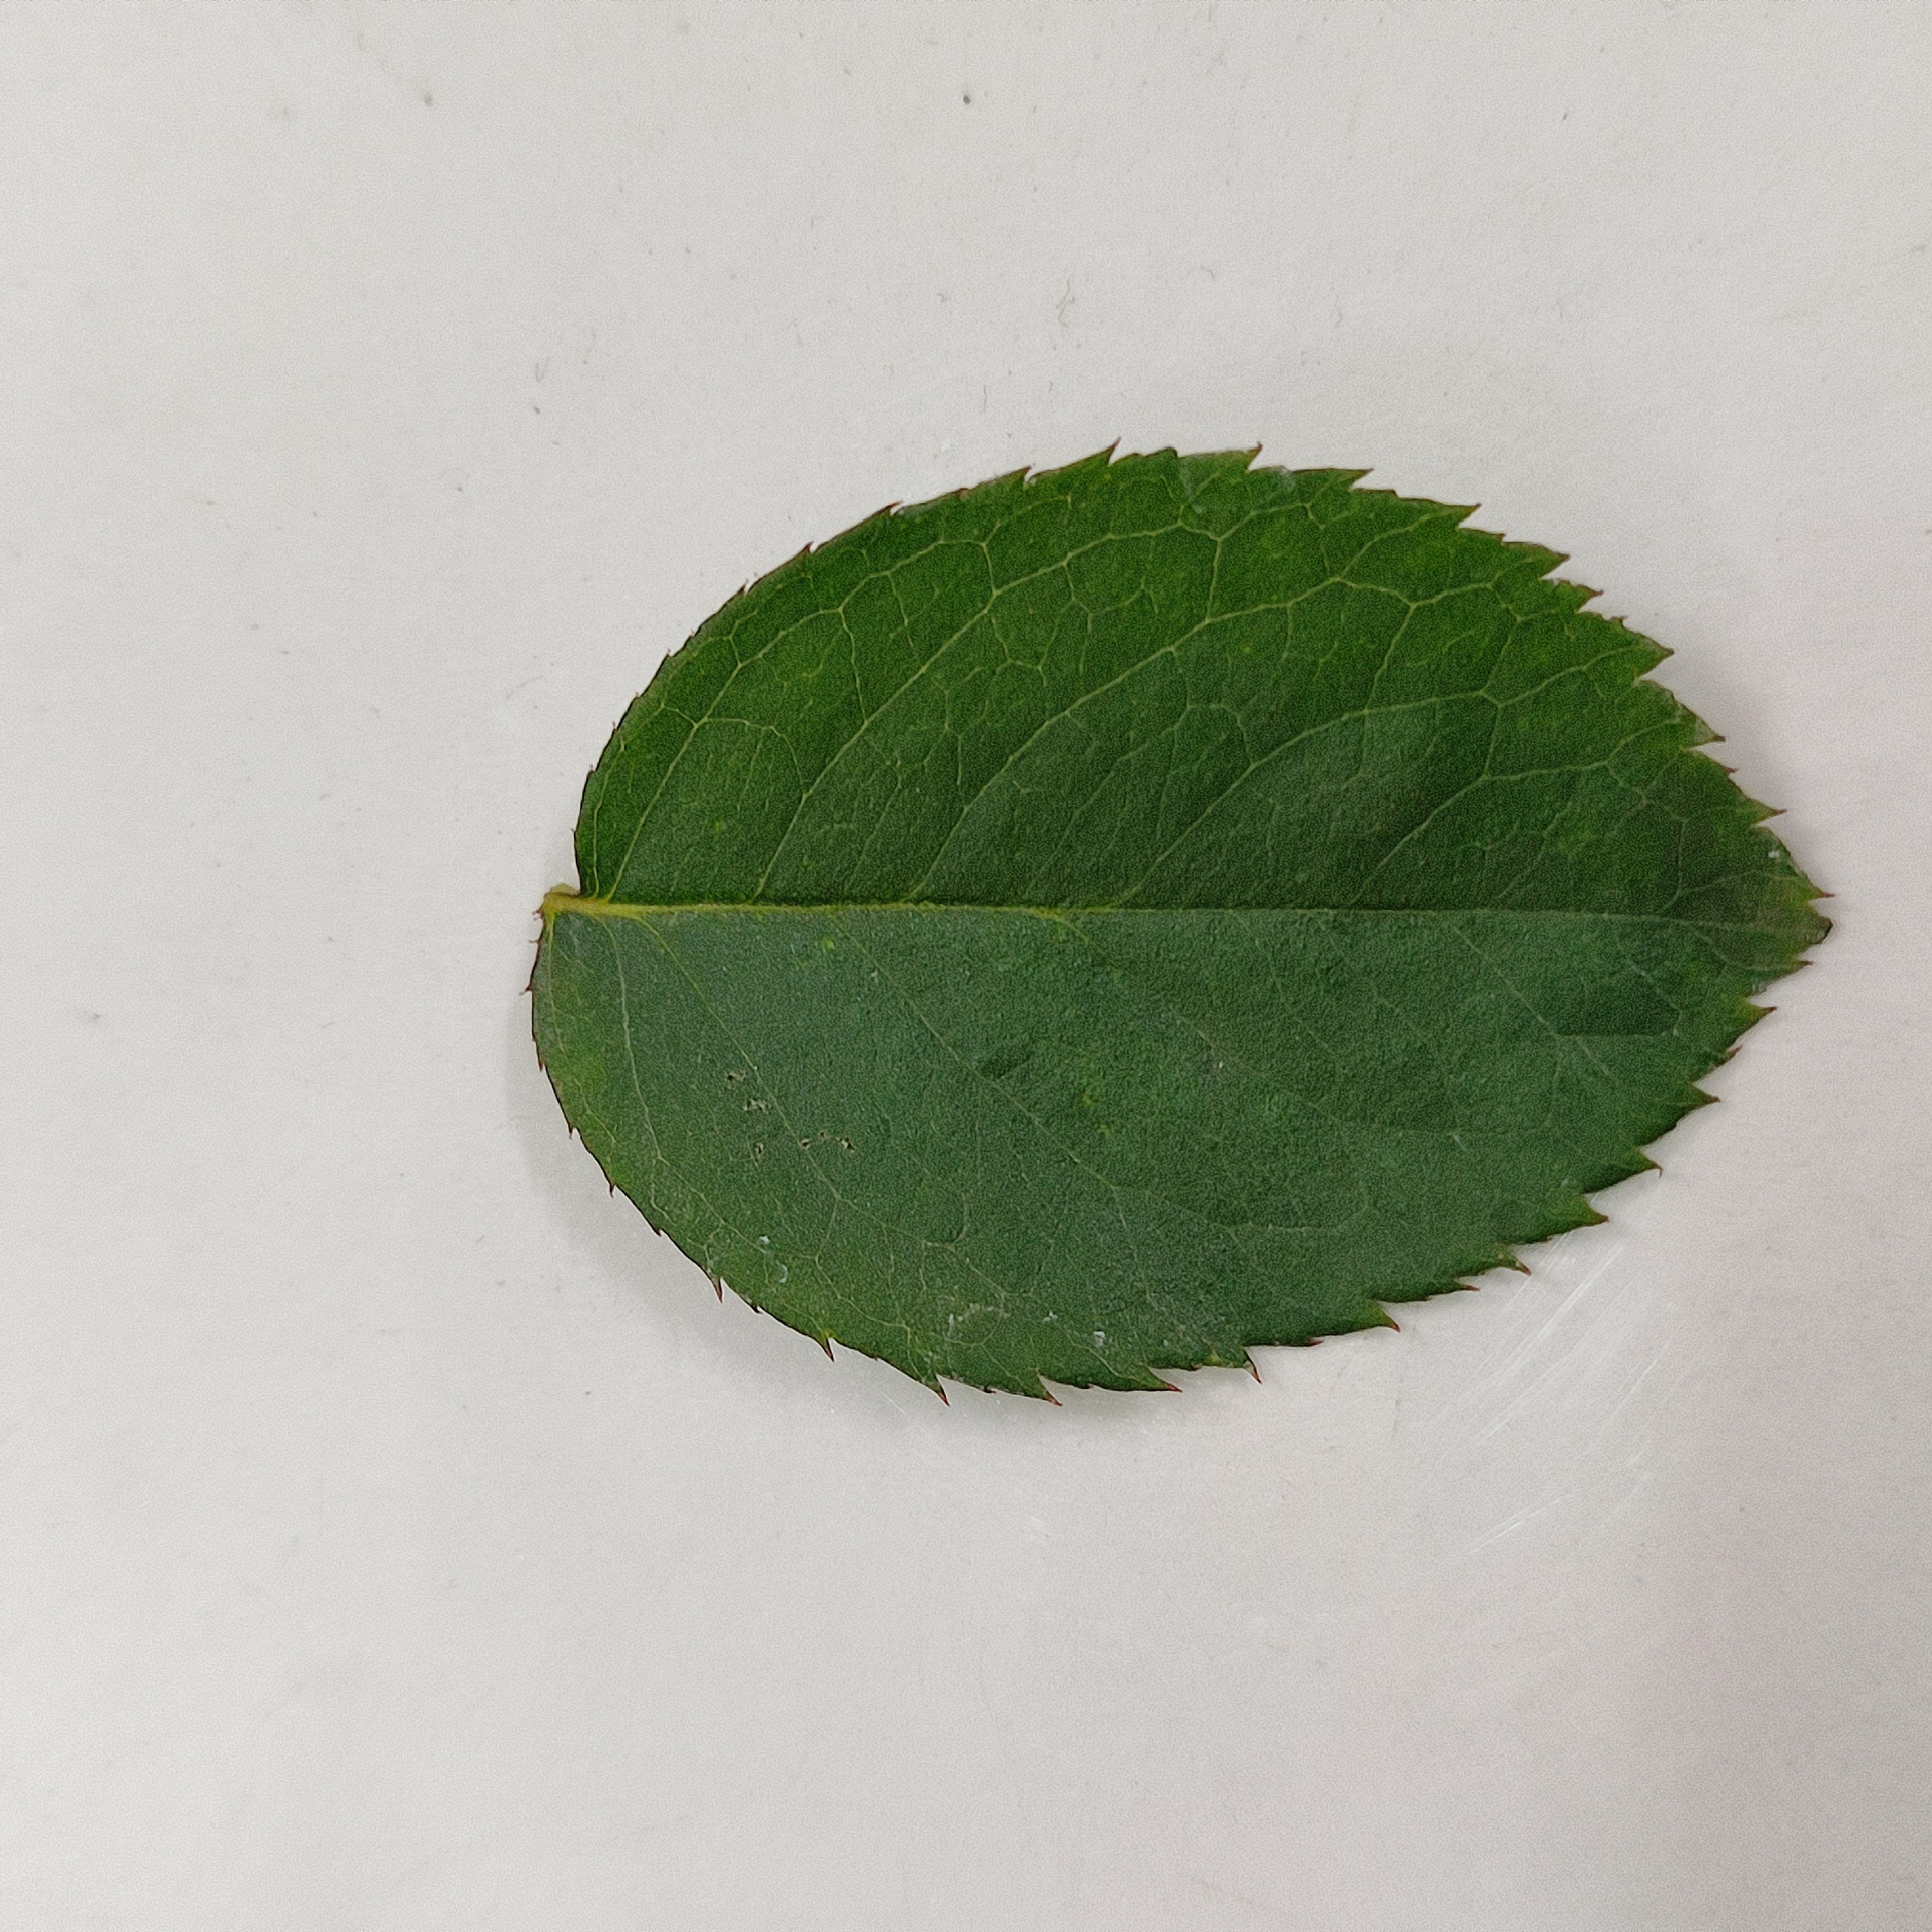
Label: Healthy Leaf